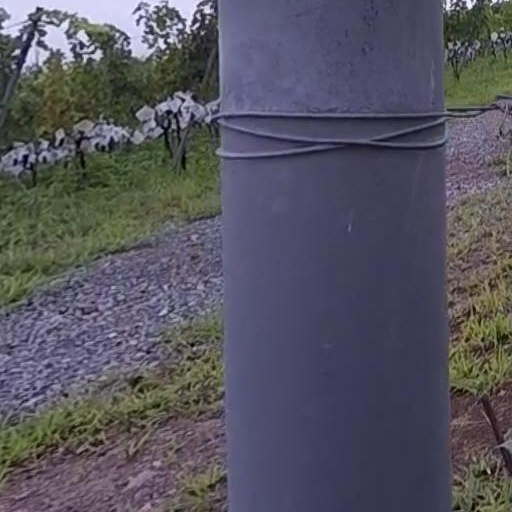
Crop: grape